Burias Pass

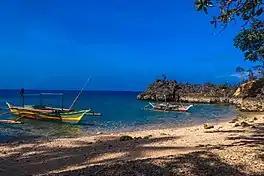
Burias Pass as seen from Libon, Albay

Burias Pass is the strait that separates Burias Island from the Bicol Peninsula in the Philippines. It connects Ragay Gulf on the north with the Ticao Pass and the Samar Sea on the south. It is considered a very important biodiversity area of the country.